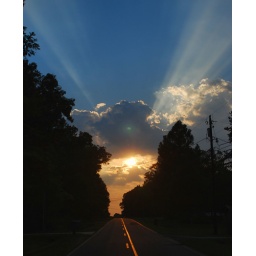
On the road in front of my house